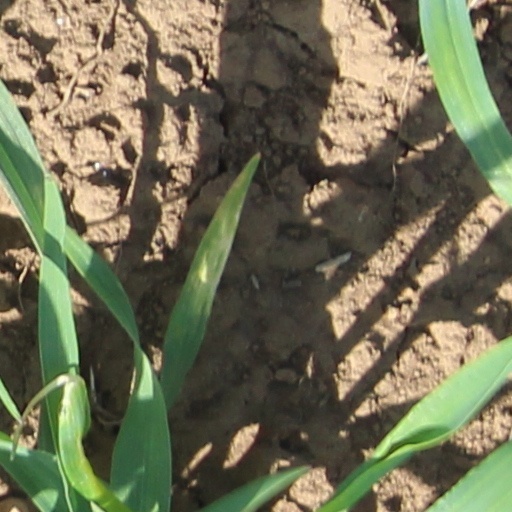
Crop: wheat